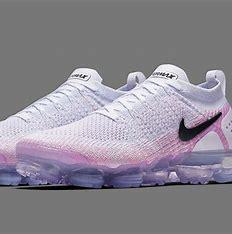
Brand: Nike
Model: Air Vapormax 2023 Flyknit